The Work (band)

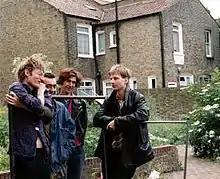
From left to right: Tim Hodgkinson, Rick Wilson, Mick Hobbs, Bill Gilonis

The Work were an English post-punk rock group, founded in 1980 by multi-instrumentalist/composer Tim Hodgkinson and guitarist/composer Bill Gilonis, with bass guitarist Mick Hobbs and drummer Rick Wilson. The band toured Europe in 1981 and 1982, and recorded their first album, "Slow Crimes" in 1982. After a tour of Japan later that year and releasing "Live in Japan", the band split up. In 1989, the Work reformed to record "Rubber Cage" and performed throughout Europe between 1989 and 1994, releasing another album, "See" in 1992. A live album, "The 4th World", recorded in Germany in 1994, was released in 2010.